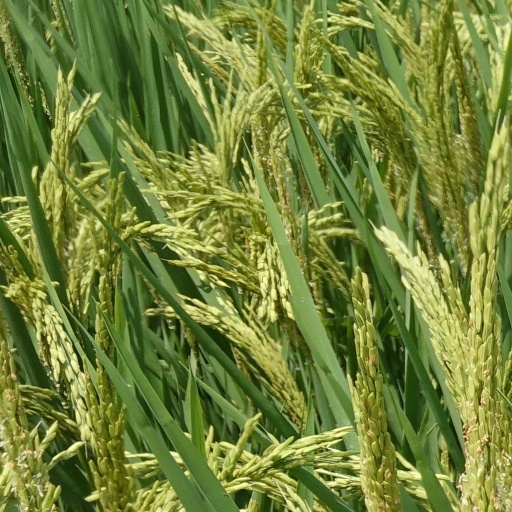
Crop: rice